Black Swan (song)

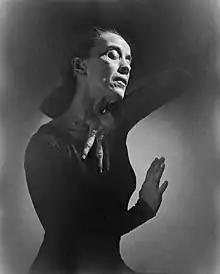

A music video for "Black Swan" was directed by YongSeok Choi of Lumpens and premiered simultaneously with the song's release on YouTube. Hyunwoo Nam of GDW was credited as the director of photography and Tiffany Suh as the producer. The video is in the form of an "art film," featuring an interpretive dance performance by Slovenian-based modern dance troupe MN Dance Company, danced to the orchestral version of the song. The video was inspired by the movie "Black Swan" (2010). The art film opens with a quote from American dancer Martha Graham, "A dancer dies twice — once when they stop dancing, and this first death is more painful", a quote which echoes the theme of the song. The video then fades to an abandoned mall where seven dancers, in a straight line, walk into the frame. The following scene shows one shirtless lead dancer standing apart from the rest, who are dressed in over-sized suits. The video runs for five minutes and showcases symbolic contemporary choreography that "gets more intense, combative" as the lead dancer, turning into the "black swan", tries to escape from the clutches of the other six shadowed figures and break free from the cage of light. In some scenes, the dancer is entirely alone, dancing for himself. The performance ends with the lead dancer being raised towards the sky by the others, alongside him flapping his arms like a bird. Visually, the clip explores "the grappling of conflicting emotions" offered in the lyrics, as reinterpreted by the dancers. Commenting on why the art film was chosen, Jimin stated that "It was a new experience for us [...] ‘Black Swan’ is a confession by artists, so we wanted to focus on bringing out an artistic atmosphere." NPR's Stephen Thompson called the art film "lavishly choreographed" and pointed out how it "nicely reflects the song's message — about artists' fraught relationship with the work that sustains them." Christie D'Zurilla, writing for the "Los Angeles Times", labelled the visual "artsy". "Entertainment Weekly"s Nick Romano called it as "honest and raw" as the "Black Swan" film. Reviewing for "Clash", Robin Murray deemed the video as "a riveting watch." Corey Atad of "Entertainment Tonight Canada" echoed similar sentiments and acknowledged the "gorgeous interpretive dance." Ellie Nicholas of Celebmix connected the music video with the song's lyrics and gave a positive review, writing "The phenomenal choreography meshed with the orchestral instrumental and lyrics created a truly moving atmosphere to really bring to life the meaning of the track."